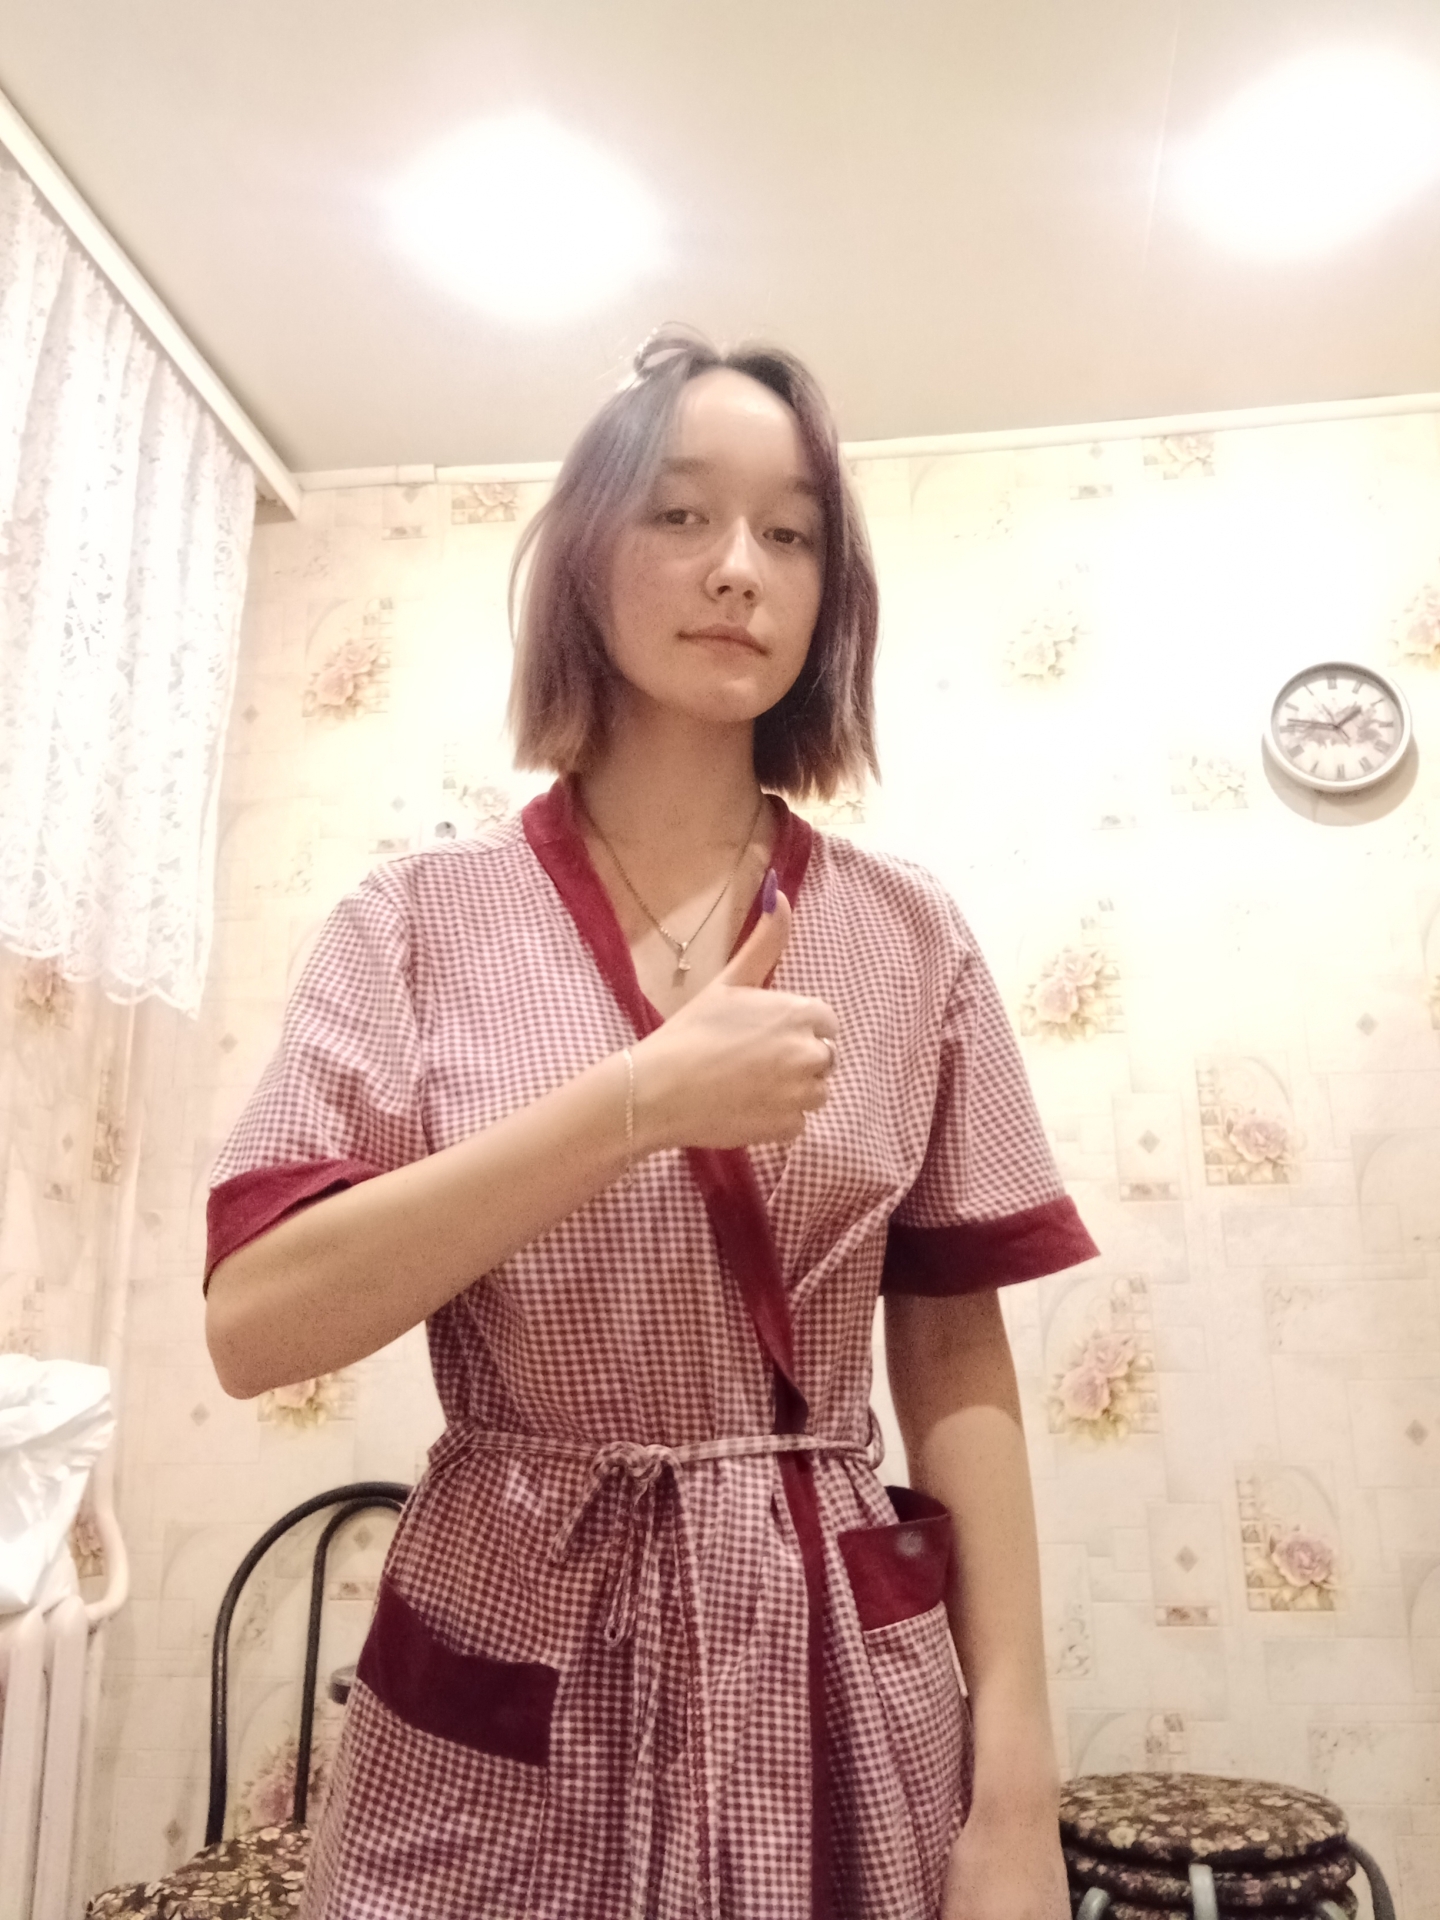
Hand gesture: like